Ray Bourque

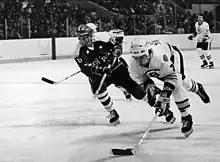
Bourque (wearing #7) being chased by Errol Rausse of the Washington Capitals during his rookie season (1979).

Bourque made an immediate impact in Boston during his rookie season of 1979–80, scoring a goal in his first game while facing the Winnipeg Jets. Bourque asserted himself from the start as one of the best defensemen in the league, winning both the Calder Memorial Trophy as Rookie of the Year and a First Team All-Star selection, the first time in NHL history a rookie non-goaltender had ever achieved the distinction. His 65 points that season was a record at the time for a rookie defenseman.